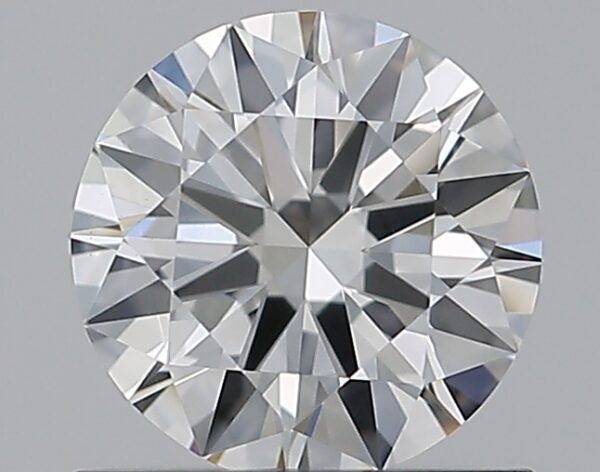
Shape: round
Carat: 0.8
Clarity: VS1
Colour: G
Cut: EX
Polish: EX
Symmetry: EX
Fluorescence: N
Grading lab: GIA
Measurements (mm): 6.01 x 6.05 x 3.6